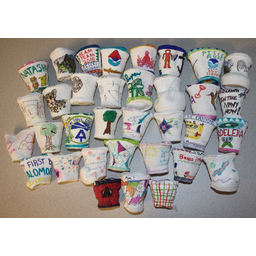
Label: paper